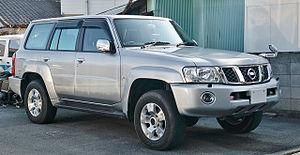
Le Nissan Patrol est le 4x4 phare de la marque japonaise du même nom.